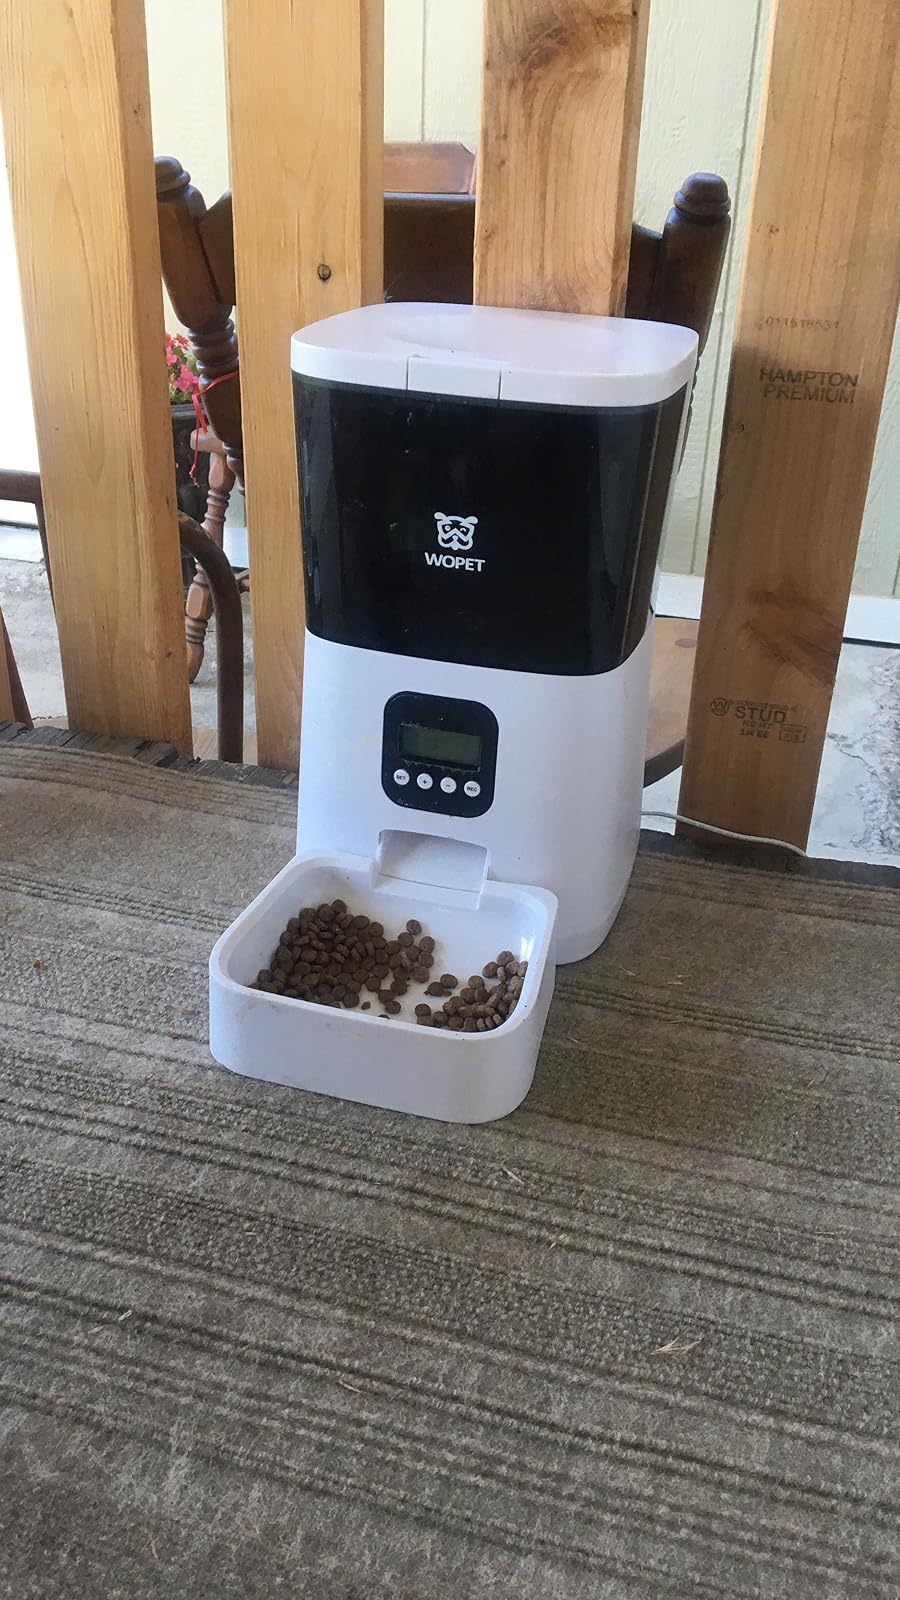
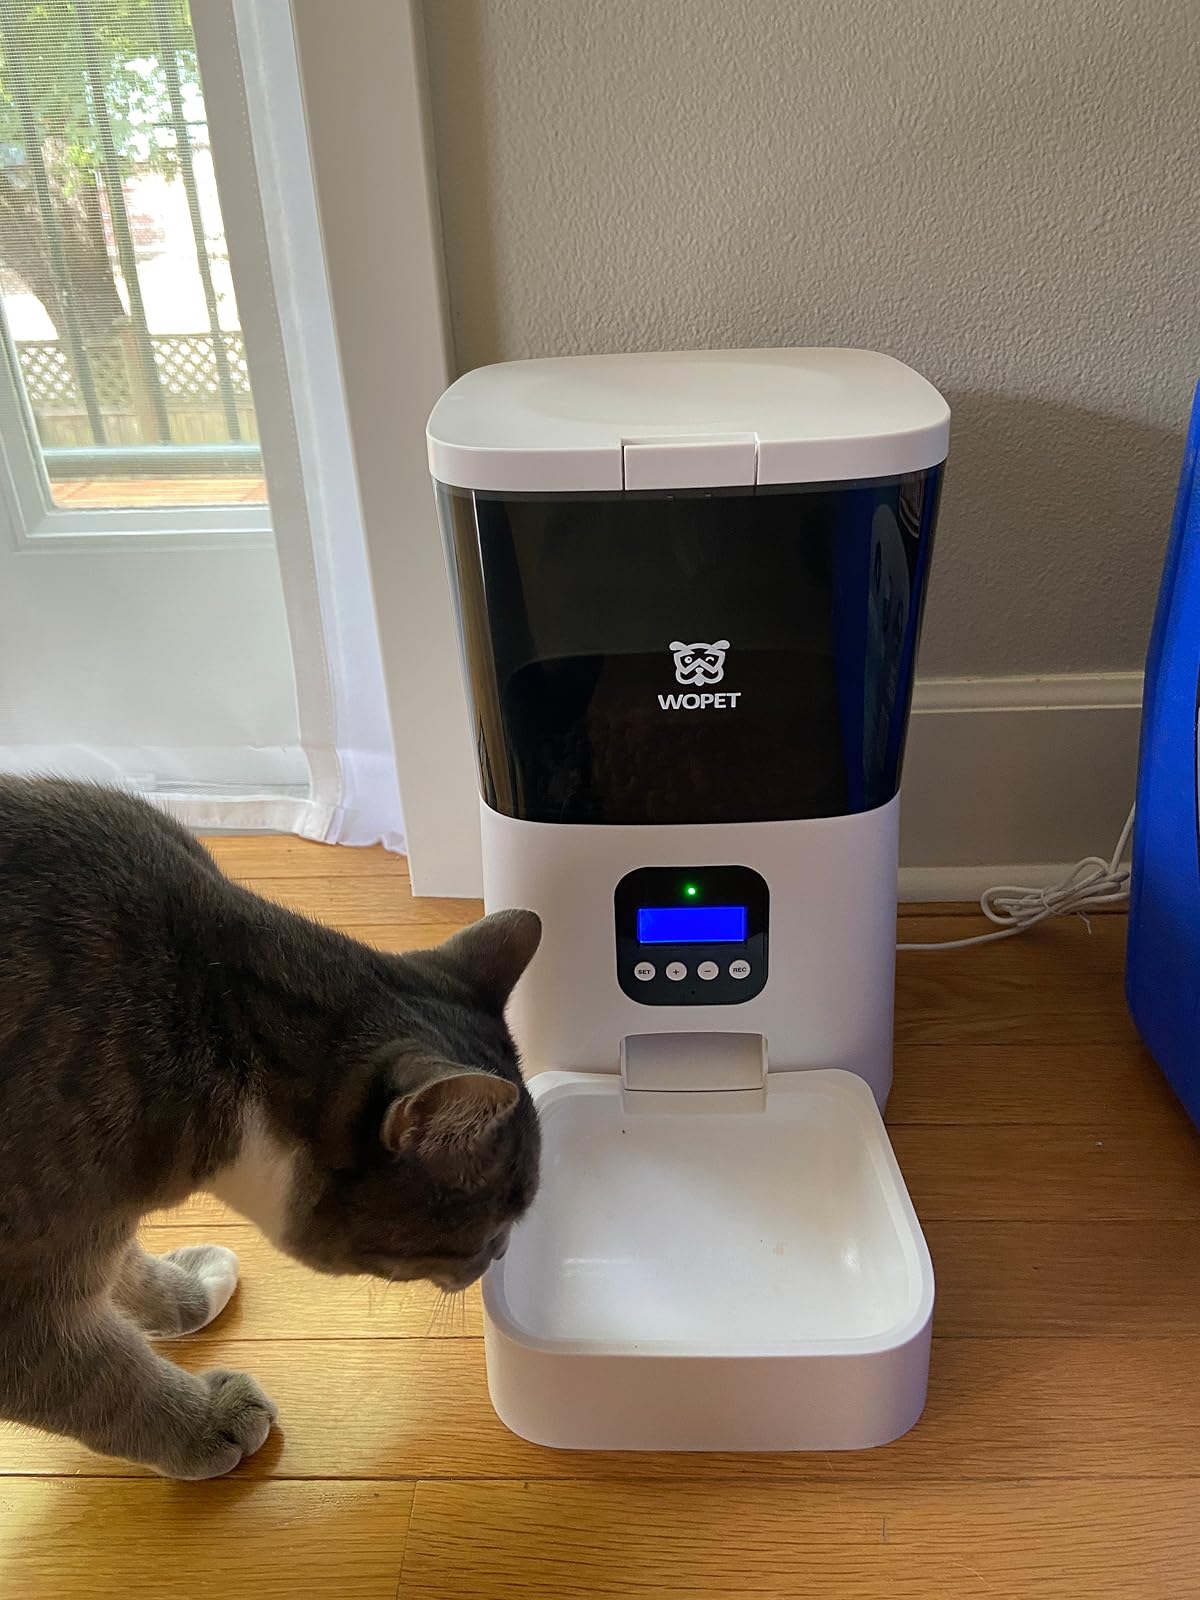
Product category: items_feeder
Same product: yes